Archaeoceti

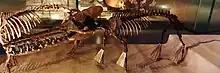
"Kutchicetus", a remingtonocetid.

The Remingtonocetidae had short limbs, and a strong and powerful tail with flattened vertebrae. Their long snout, tiny eyes, and ear morphology suggest their vision was poor and that hearing was their dominant sense. They, too, have only been found in Pakistan and India, and sediments suggest that they lived in turbid waters in coastal areas. Though they were probably able to live on land, they apparently used their tails to swim.